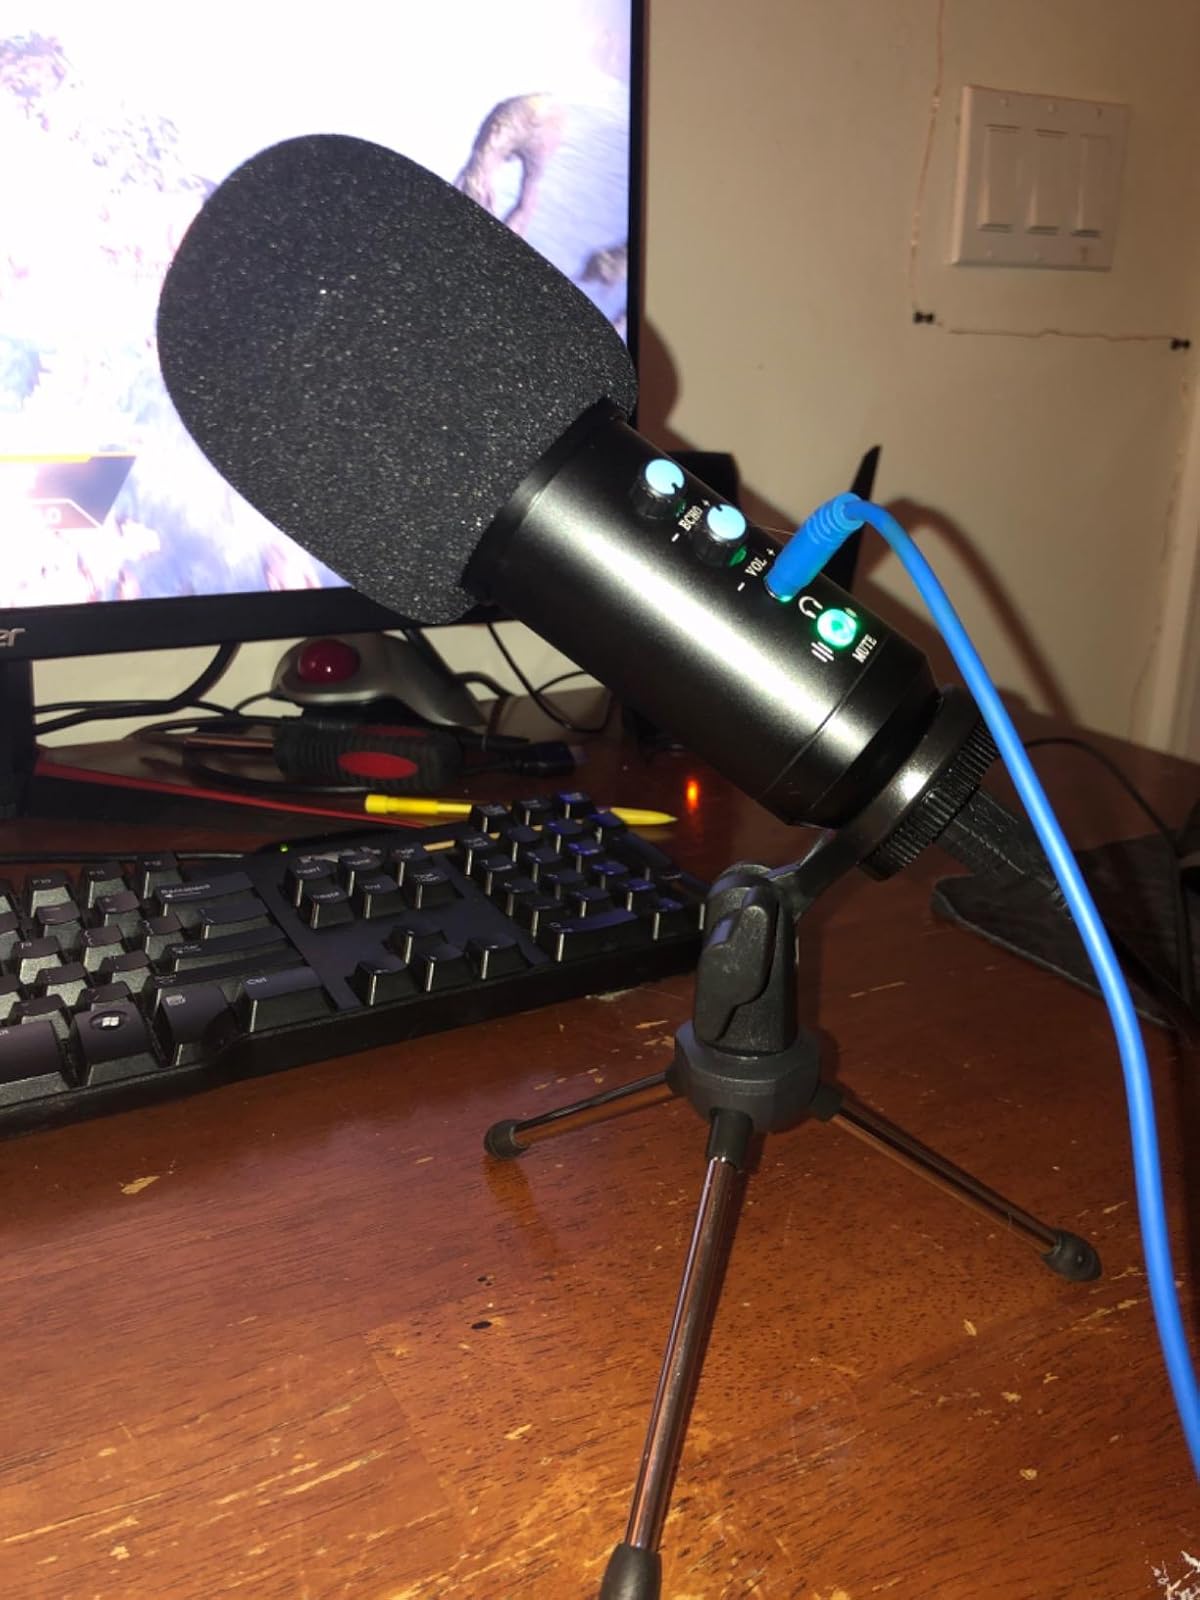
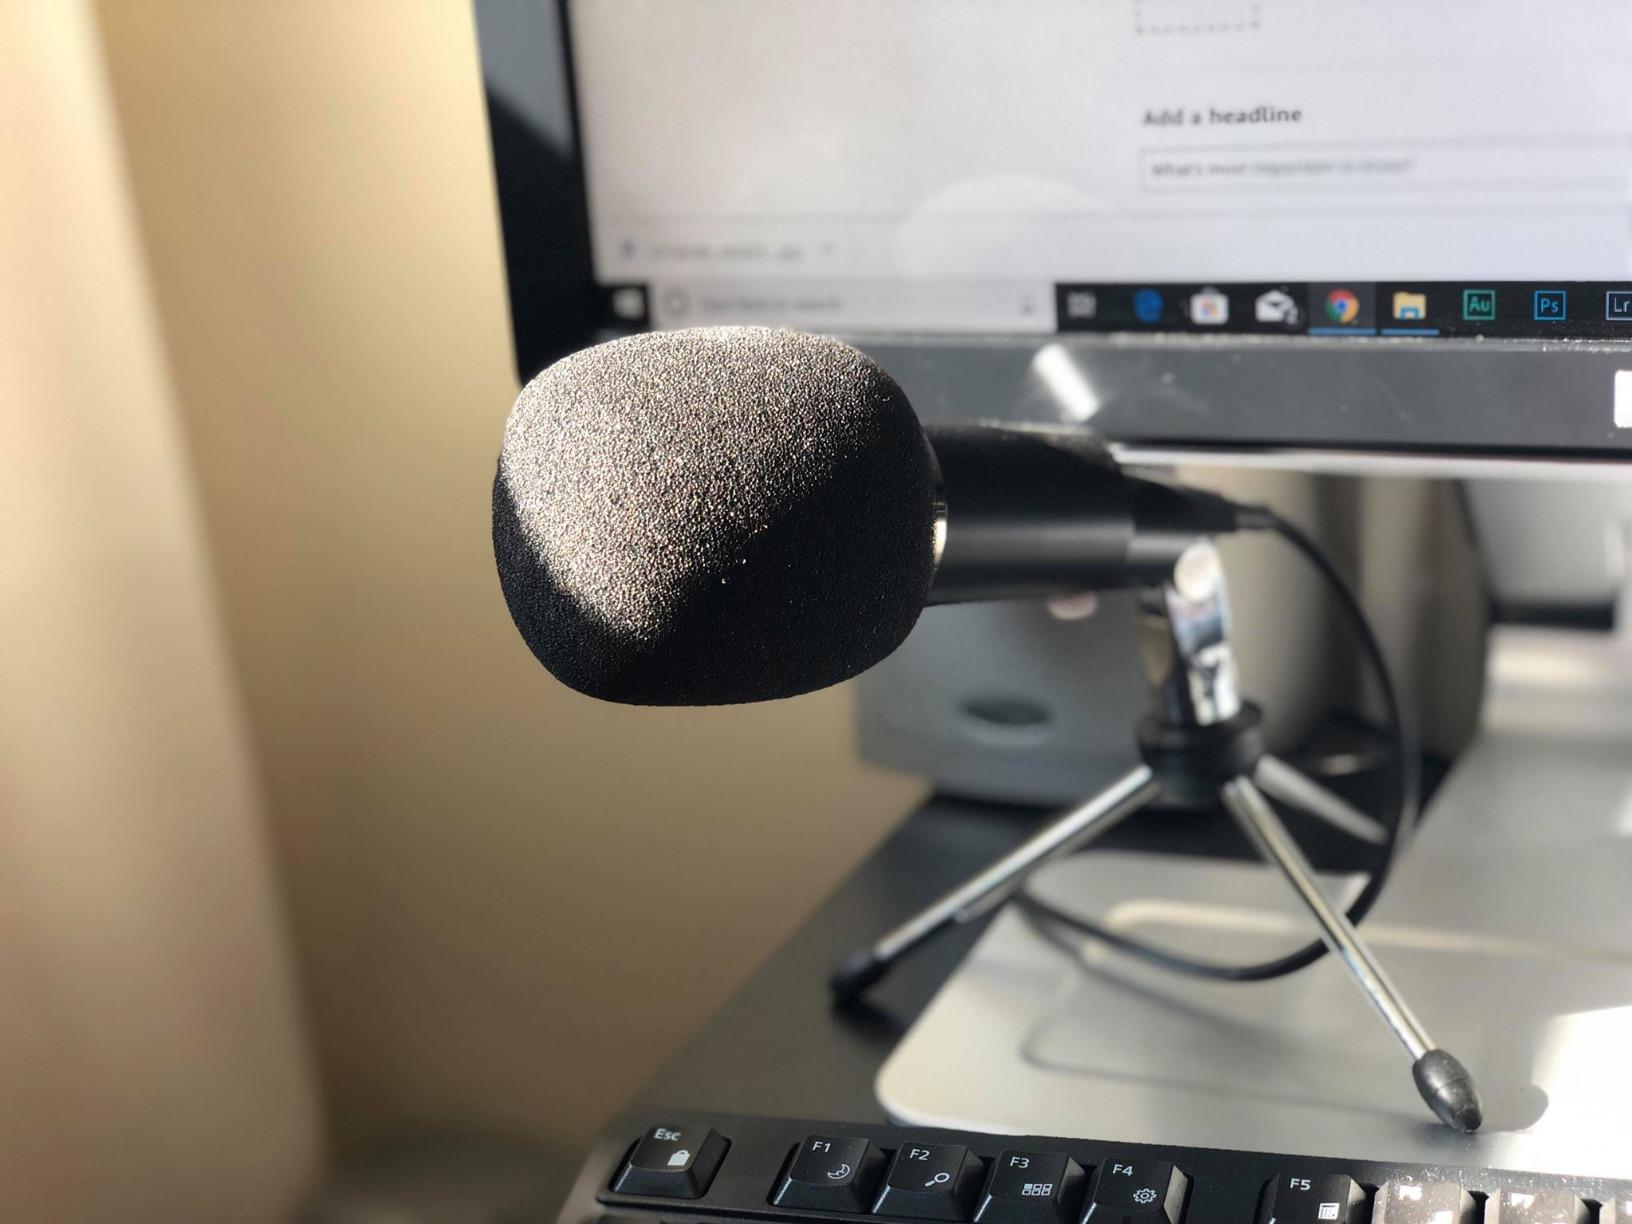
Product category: microphone
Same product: no